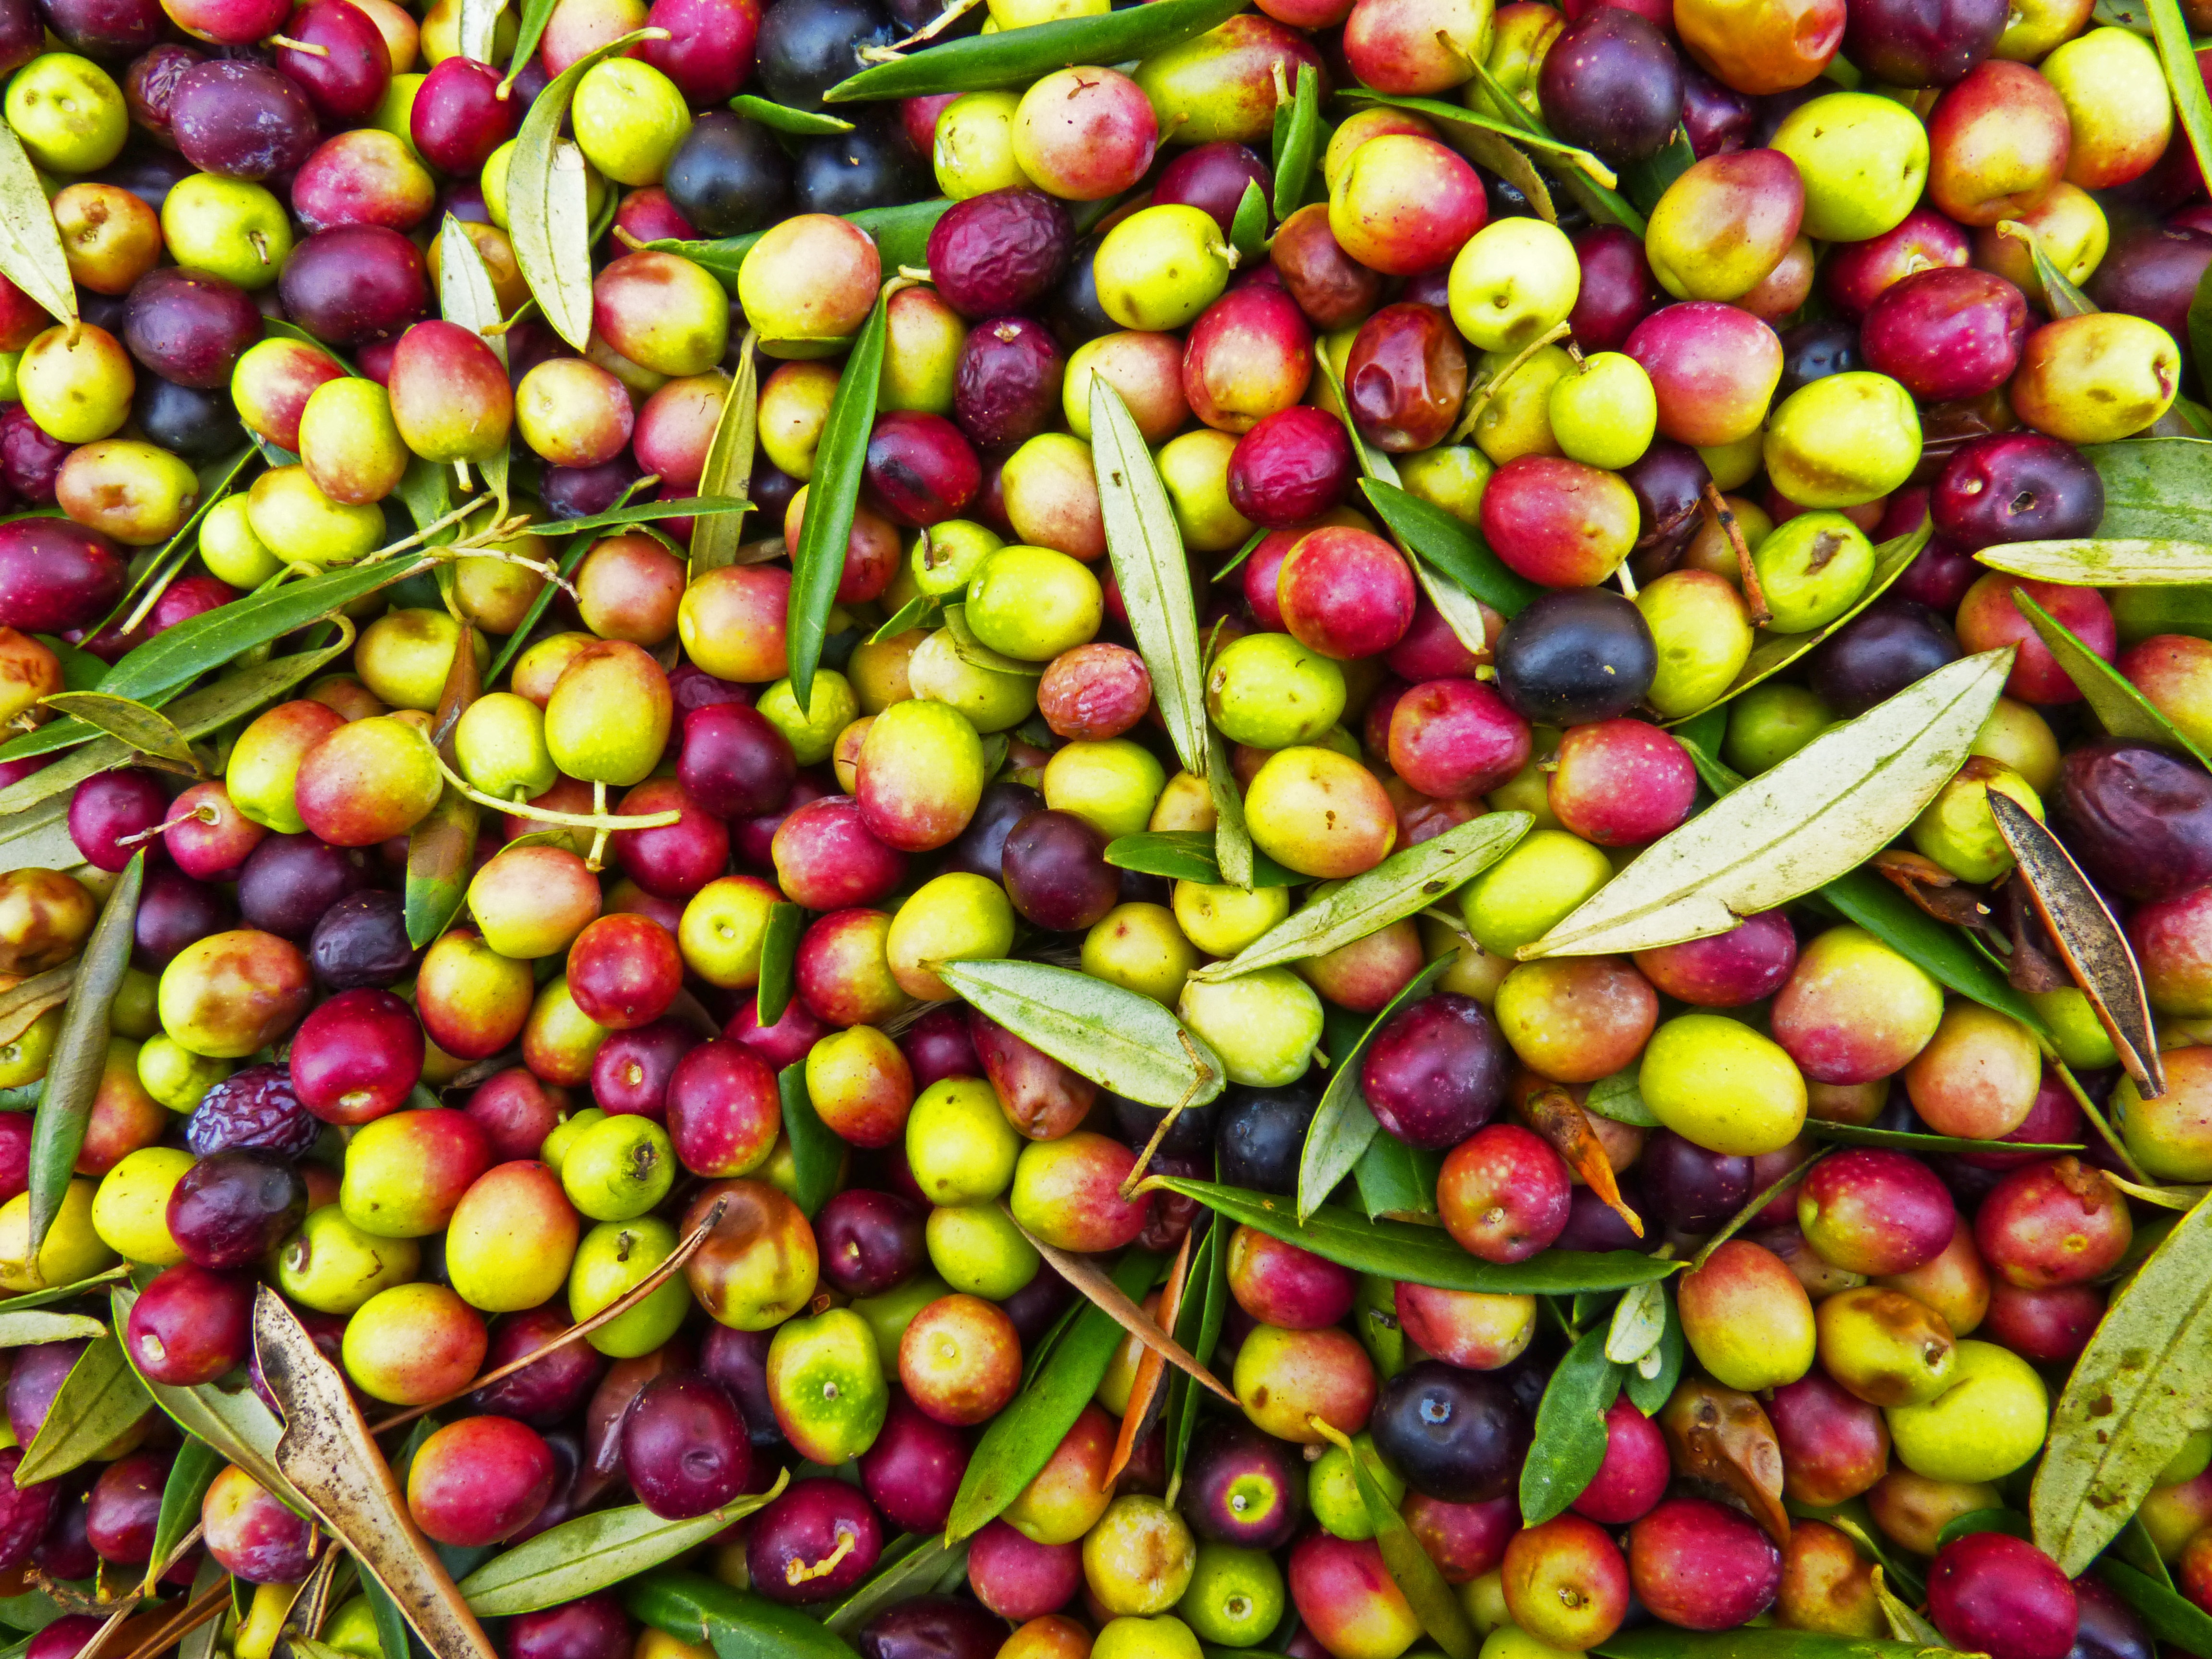
plant, fruit, food, harvest, produce, crop, olivas, olives, flowering plant, land plant, arbequina